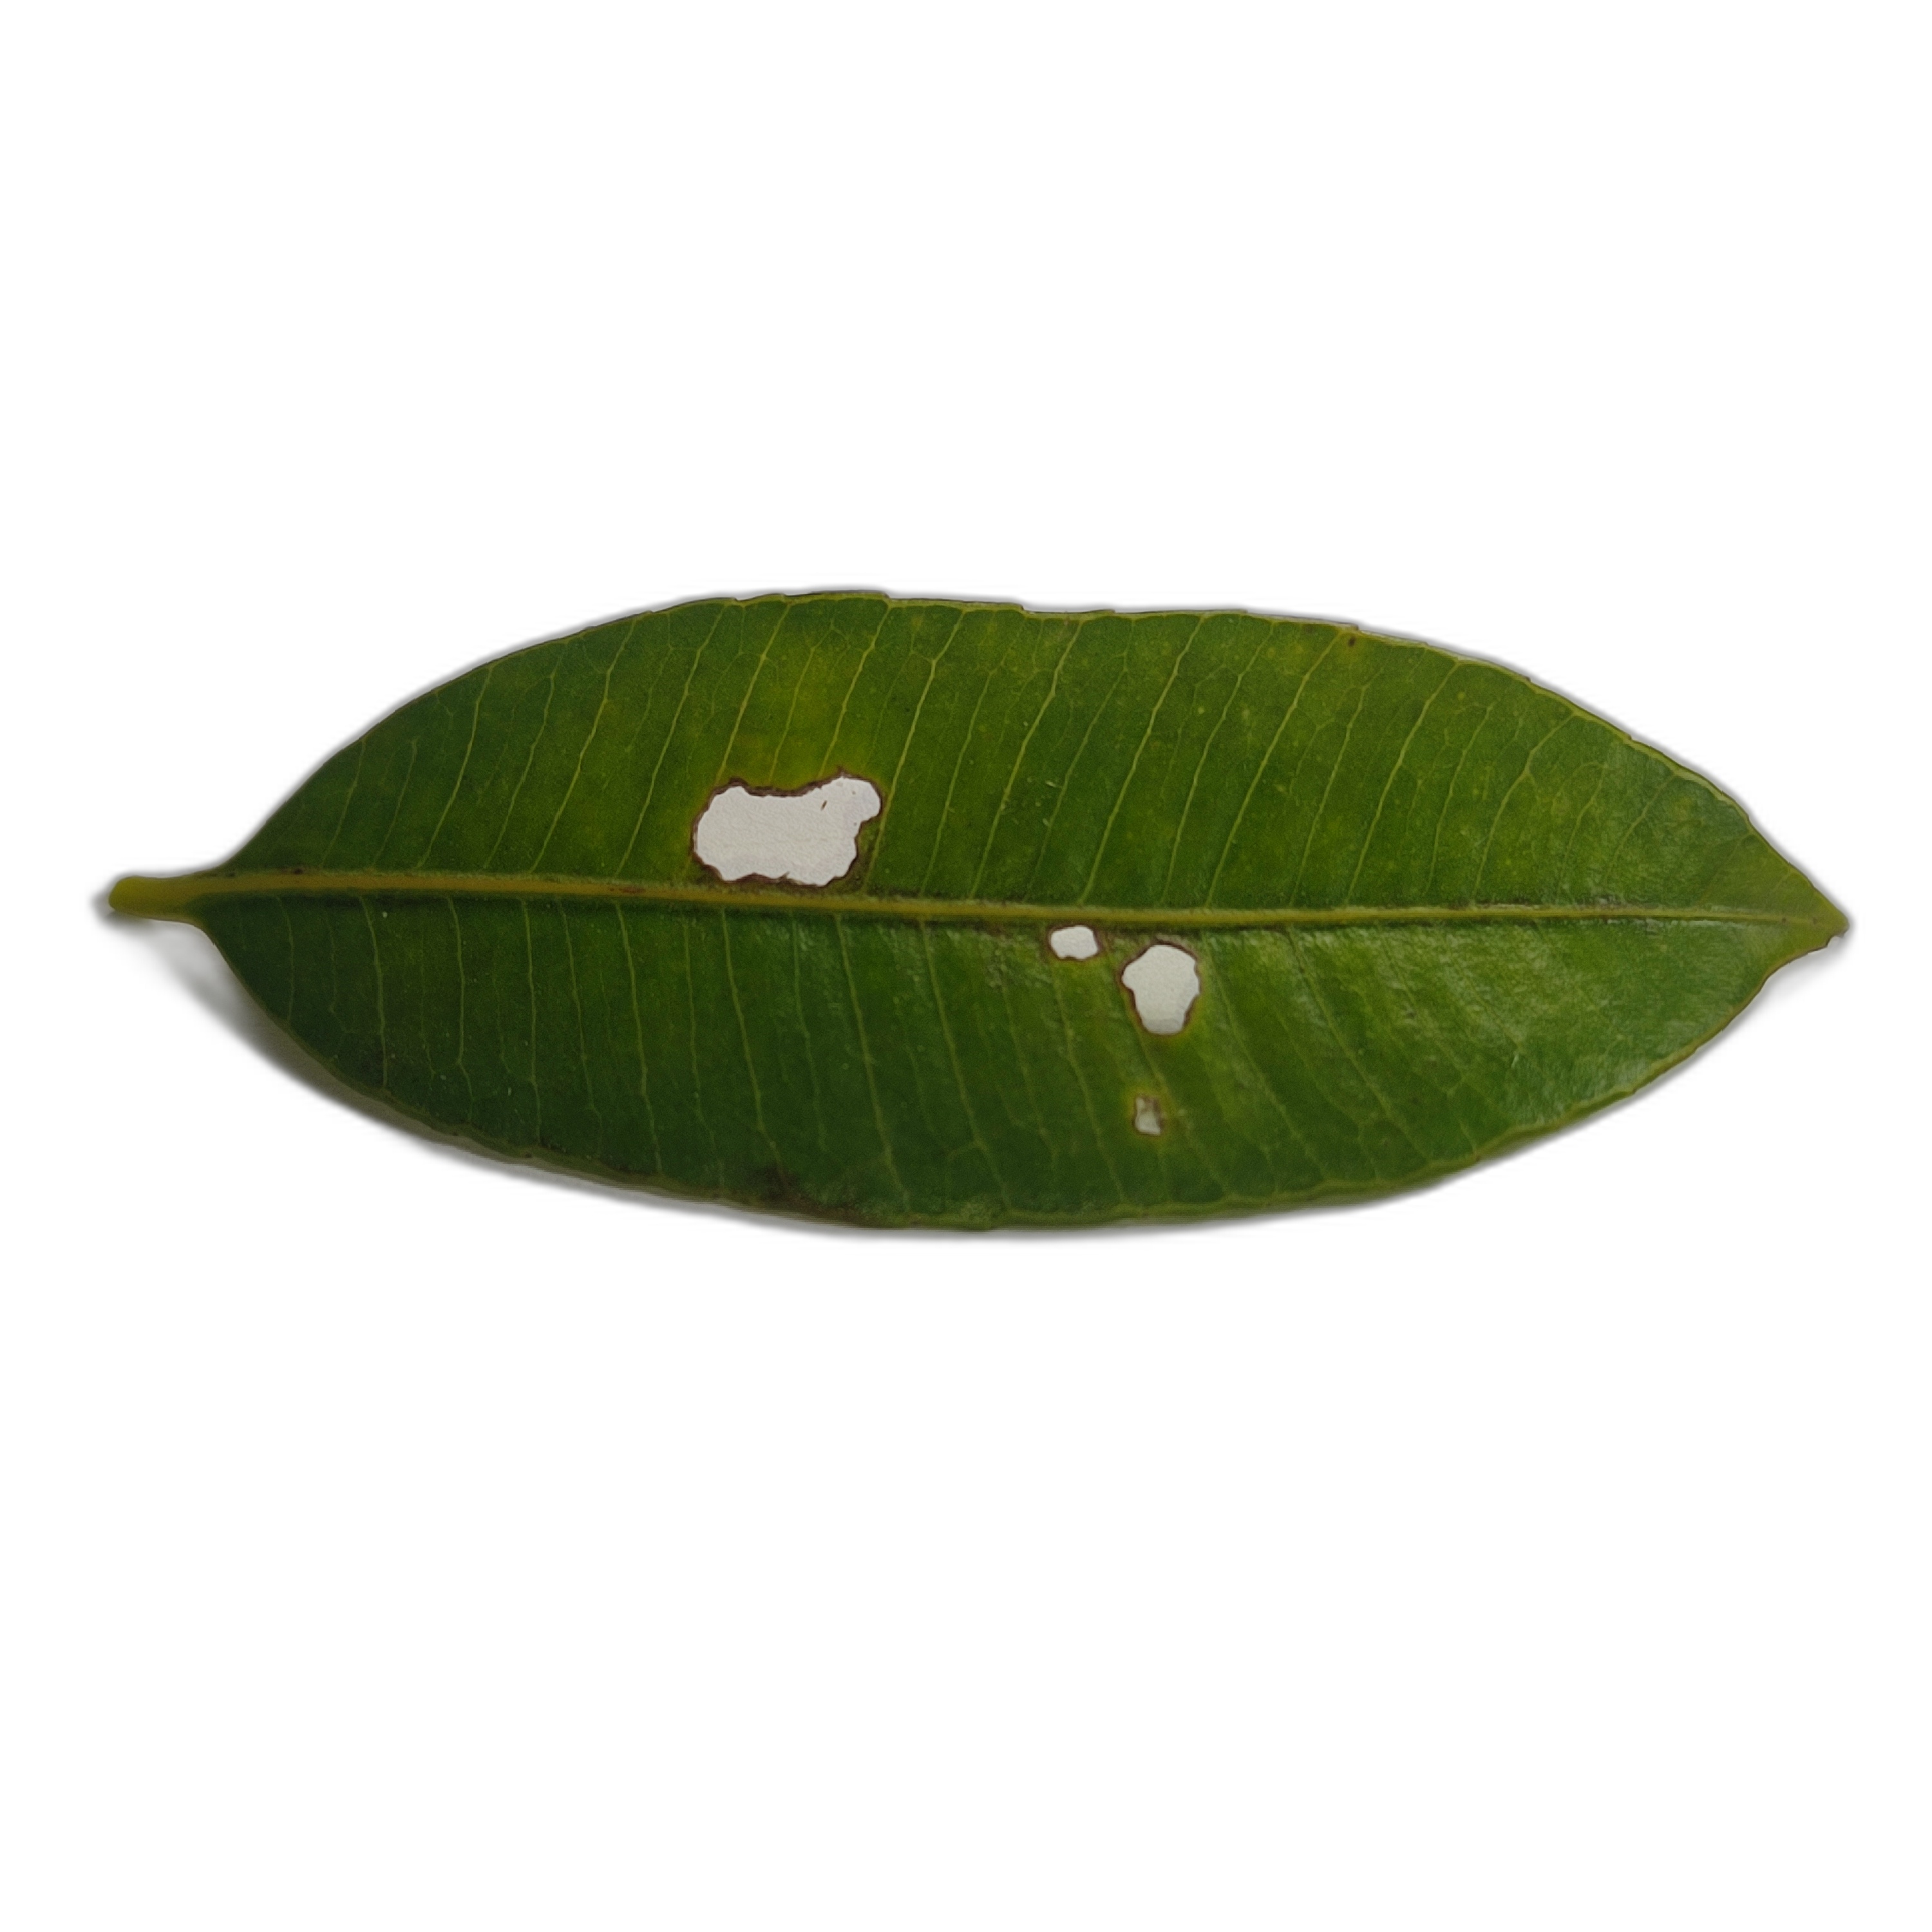
Label: not_healthy